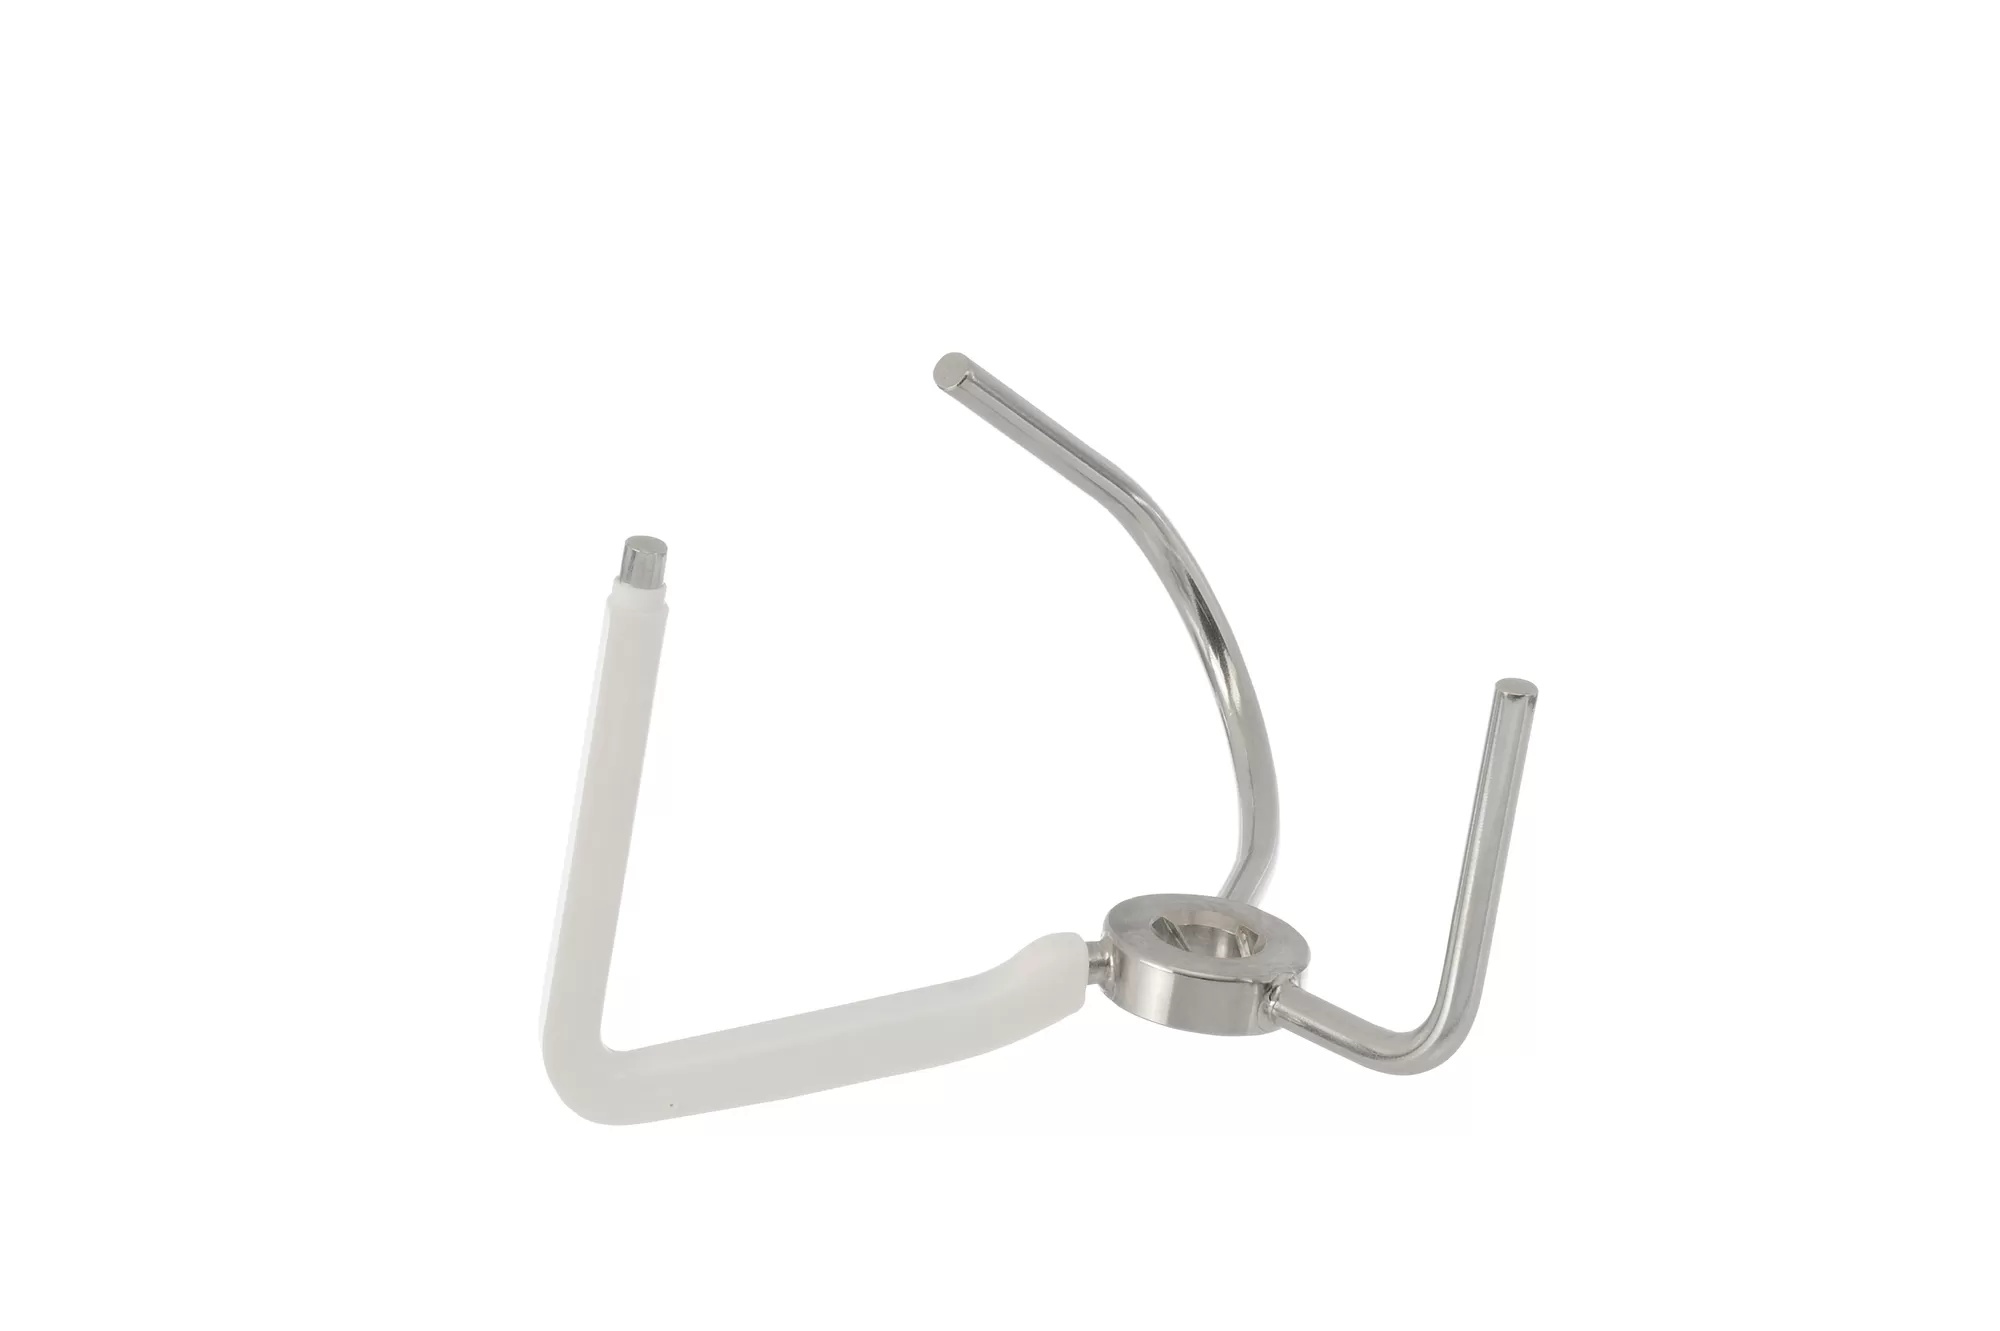
Bosch Kneading hook - 00122588
Suits:
Brand: Bosch
Category: Home & Garden > Kitchen & Dining > Kitchen Appliance Accessories > Food Processor Accessories > Kneading Tools